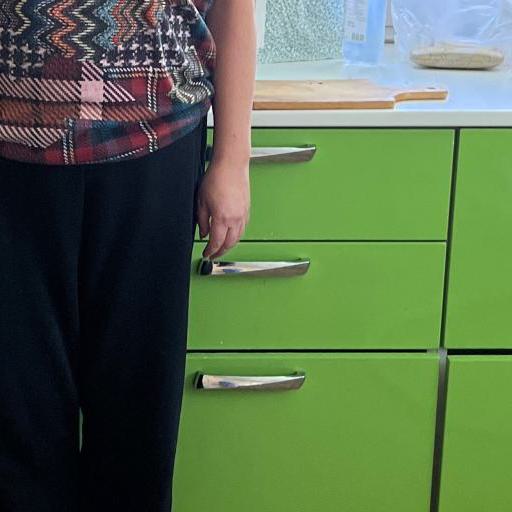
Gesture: no_gesture